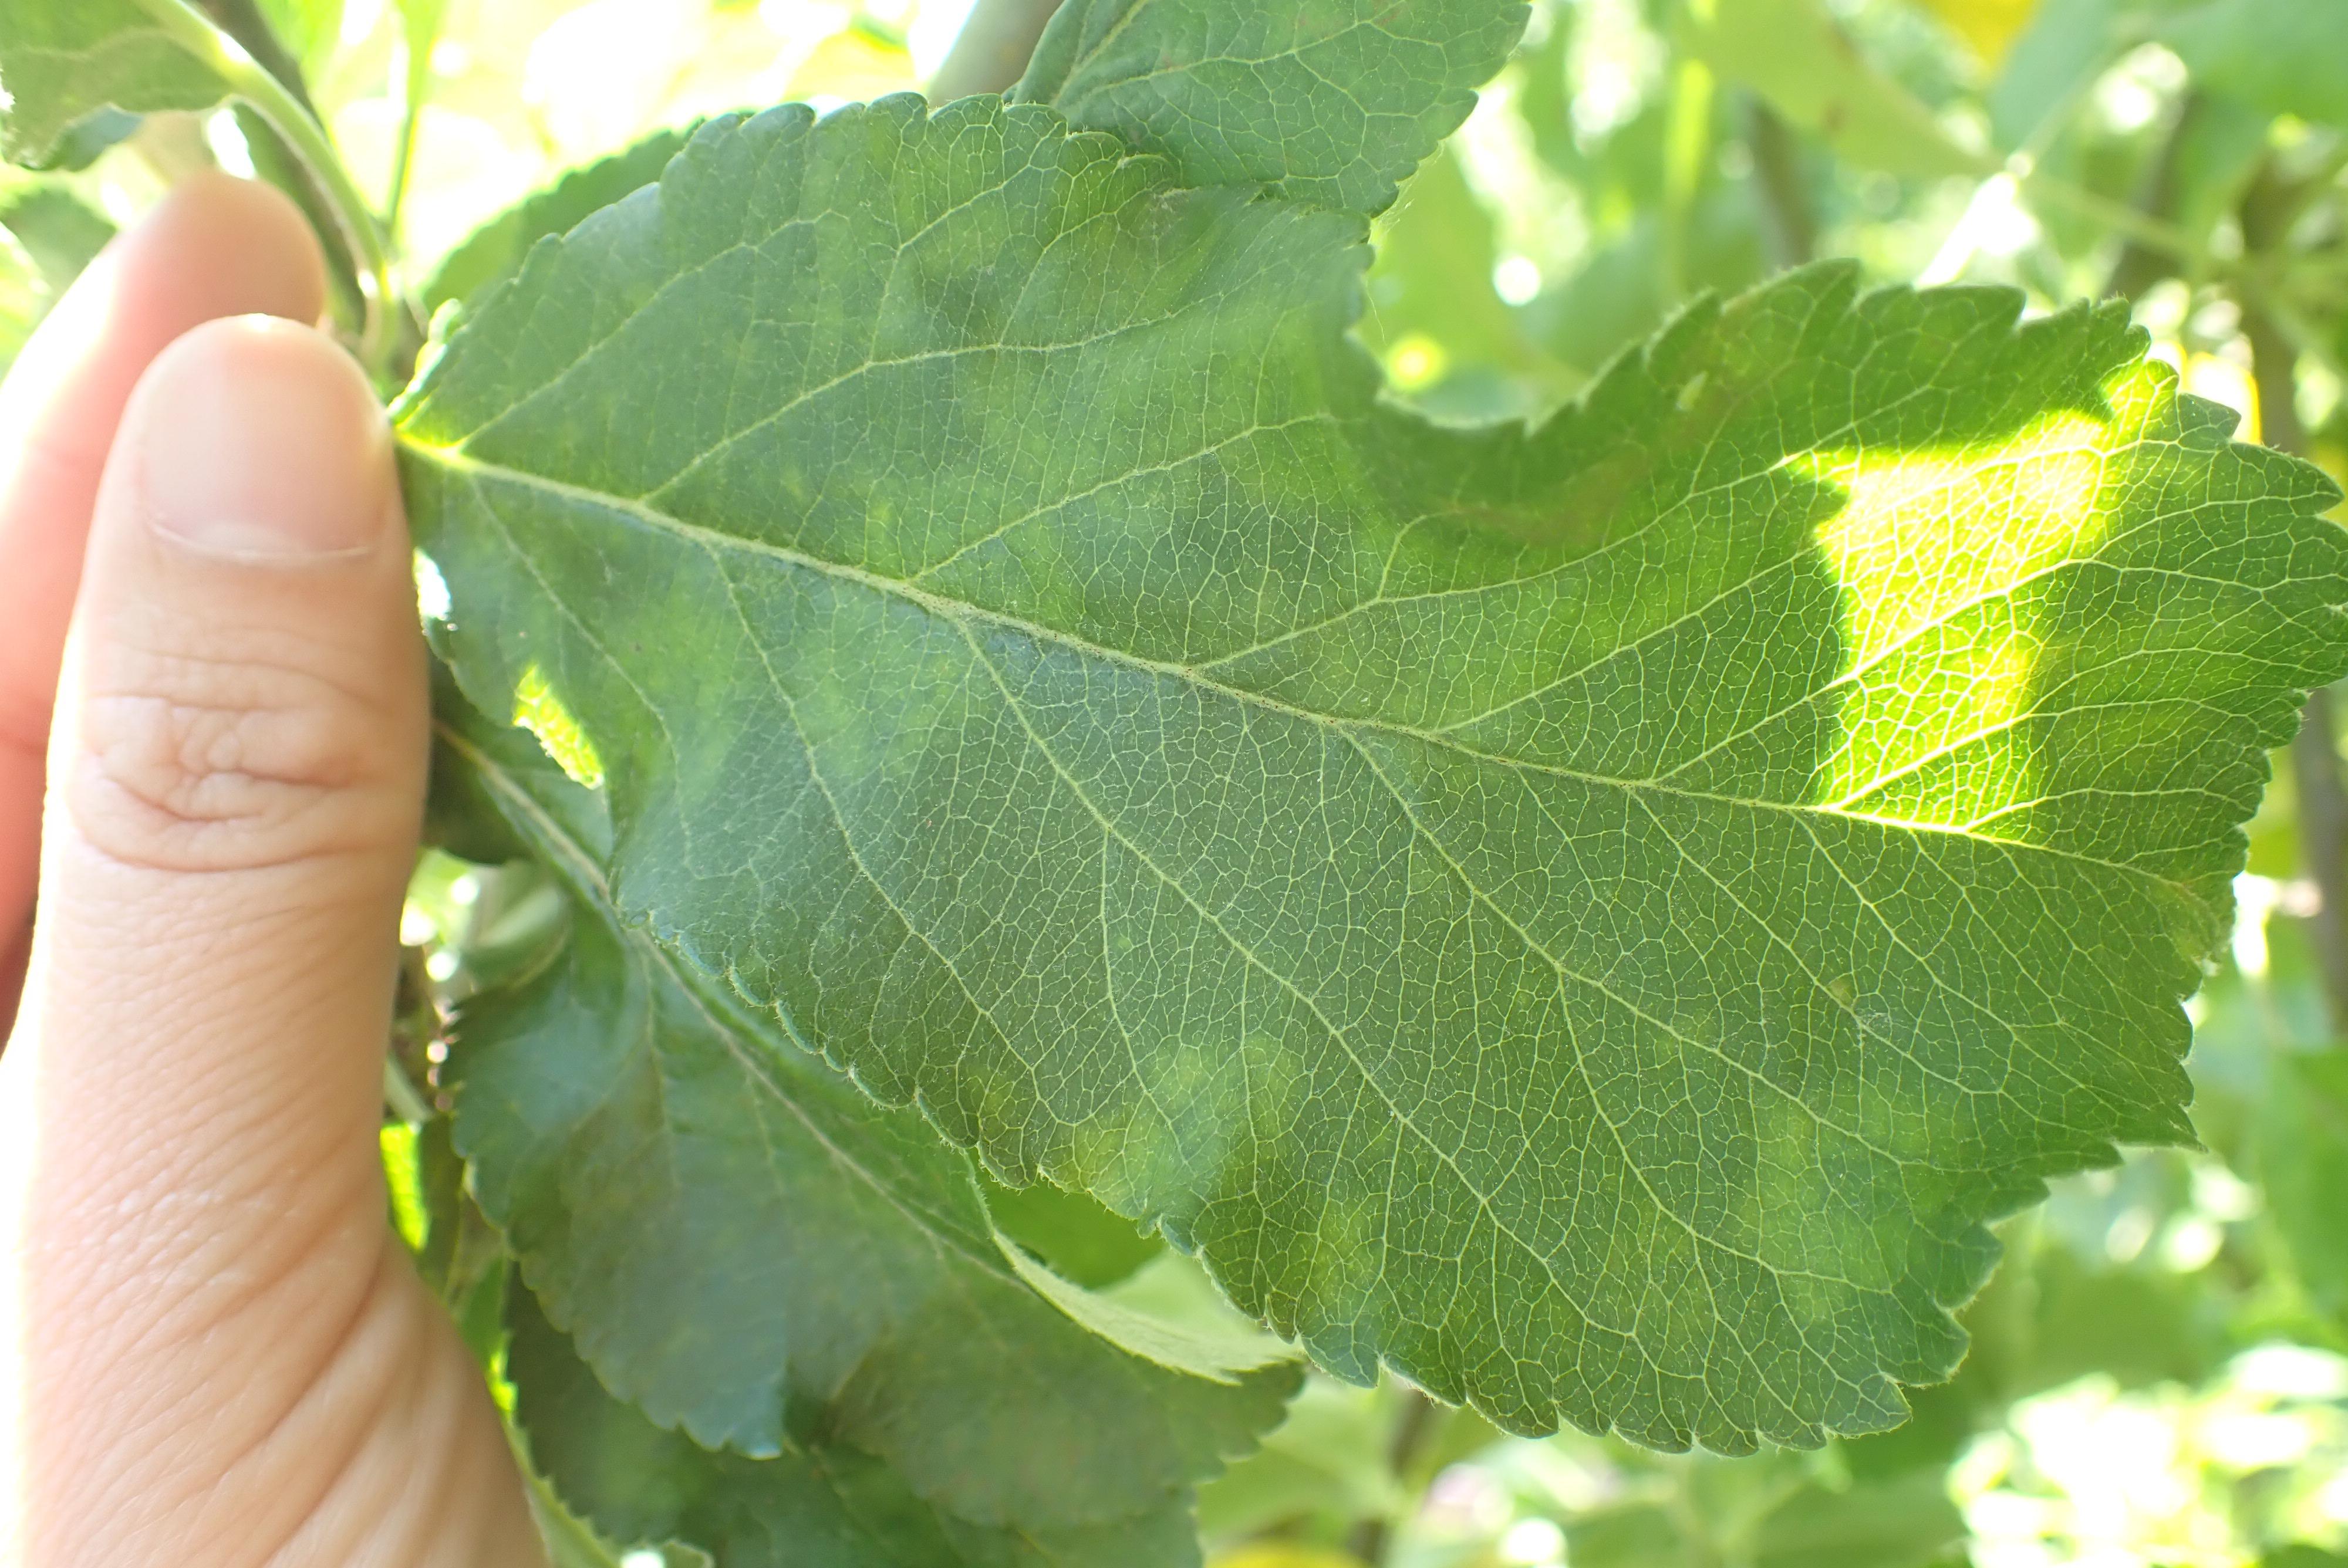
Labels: scab